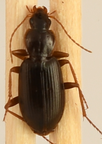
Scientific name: Calathus advena
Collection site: Rocky Mountains NEON (RMNP), plot RMNP_007